Kichijōji

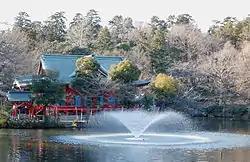
The Temple in Inokashira Park

Inokashira Park, the source of the Kanda River (神田川 Kanda-gawa), is located south of Kichijōji Station, and is a favorite spot for springtime "hanami", or cherry-blossom viewing. Public-opinion surveys consistently designate Kichijōji one of Tokyo's most desirable residential neighborhoods. It features a large center lake, petting zoo, small cafes, food vendors, and street performers around the perimeter of the park. Nearby is the Ghibli Museum, which is part of the neighboring city Mitaka.